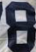
Number: 8